Sargon V: World Class Chess

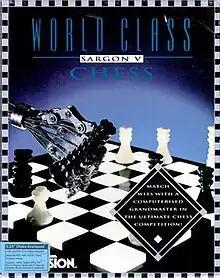
European cover art

Sargon V: World Class Chess is a 1992 chess video game published by Activision. It is part of the "Sargon" series.